Lois Smith

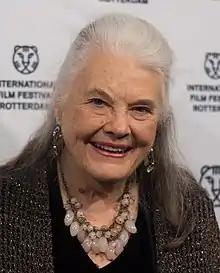
Smith in 2017

Lois Arlene Smith (née Humbert; born November 3, 1930) is an American actress whose career spans 7 decades. She made her film debut in the 1955 drama film "East of Eden", and later played supporting roles in a number of movies, including "Five Easy Pieces" (1970), "Resurrection" (1980), "Fatal Attraction" (1987), "Fried Green Tomatoes" (1991), "Falling Down" (1993), "How to Make an American Quilt" (1995), "Dead Man Walking" (1995), "Twister" (1996), "Minority Report" (2002), "The Nice Guys" (2016), "Lady Bird" (2017), and "The French Dispatch" (2021).